Liviu Prunaru

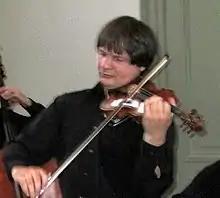
Liviu Prunaru

Liviu Prunaru (born 1969 in Craiova) is a Romanian violinist. He is a former Royal Concertgebouw Orchestra's concertmaster.